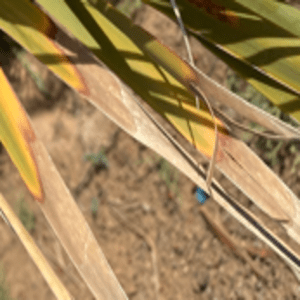
Label: Potassium Deficiency